Punarjanma (1963 film)

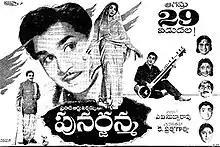
Theatrical release poster

Punarjanma is a 1963 Indian Telugu-language drama film, produced by A. V. Subba Rao and directed by K. Pratyagatma. Based on the novel "Patthar Ke Honth" by Gulshan Nanda, it stars Akkineni Nageswara Rao and Krishna Kumari, with music composed by T. Chalapathi Rao. The film was remade in Hindi as "Khilona" (1970), in Tamil as "Engirundho Vandhaal" and in Malayalam as "Amrithavaahini".